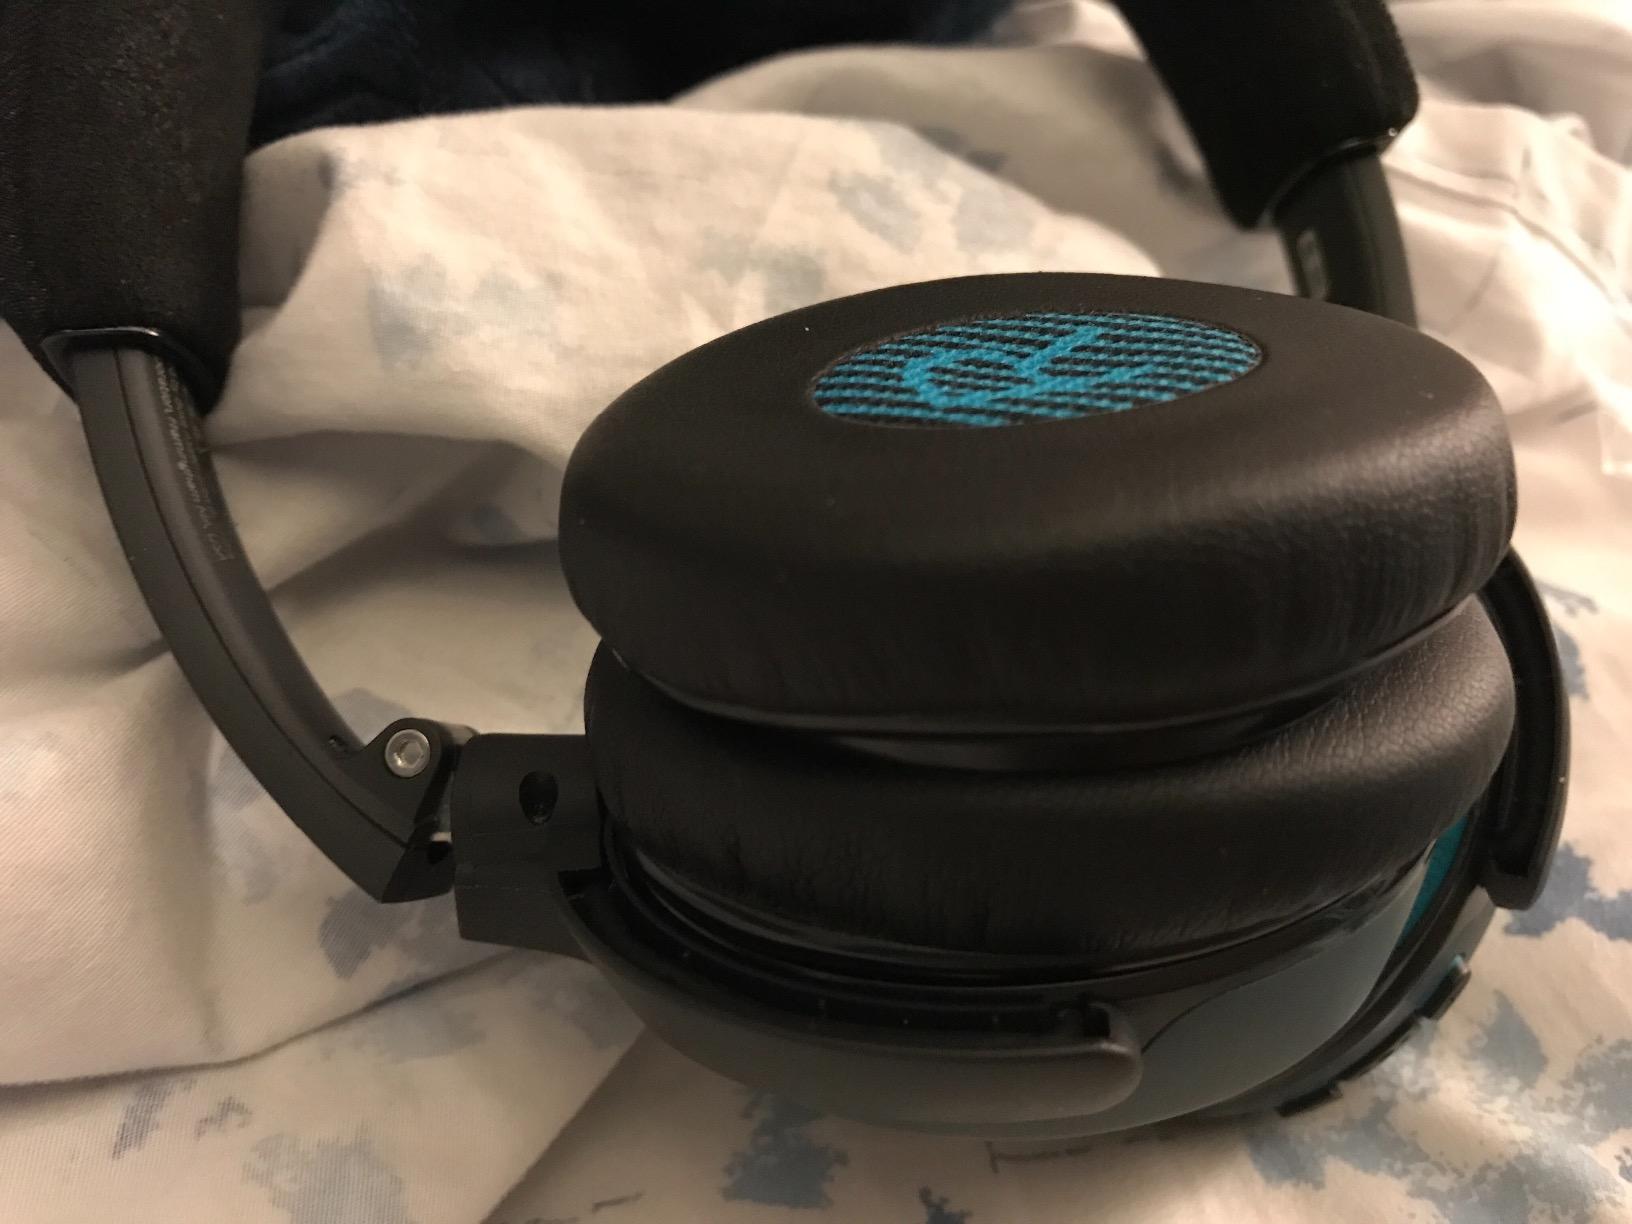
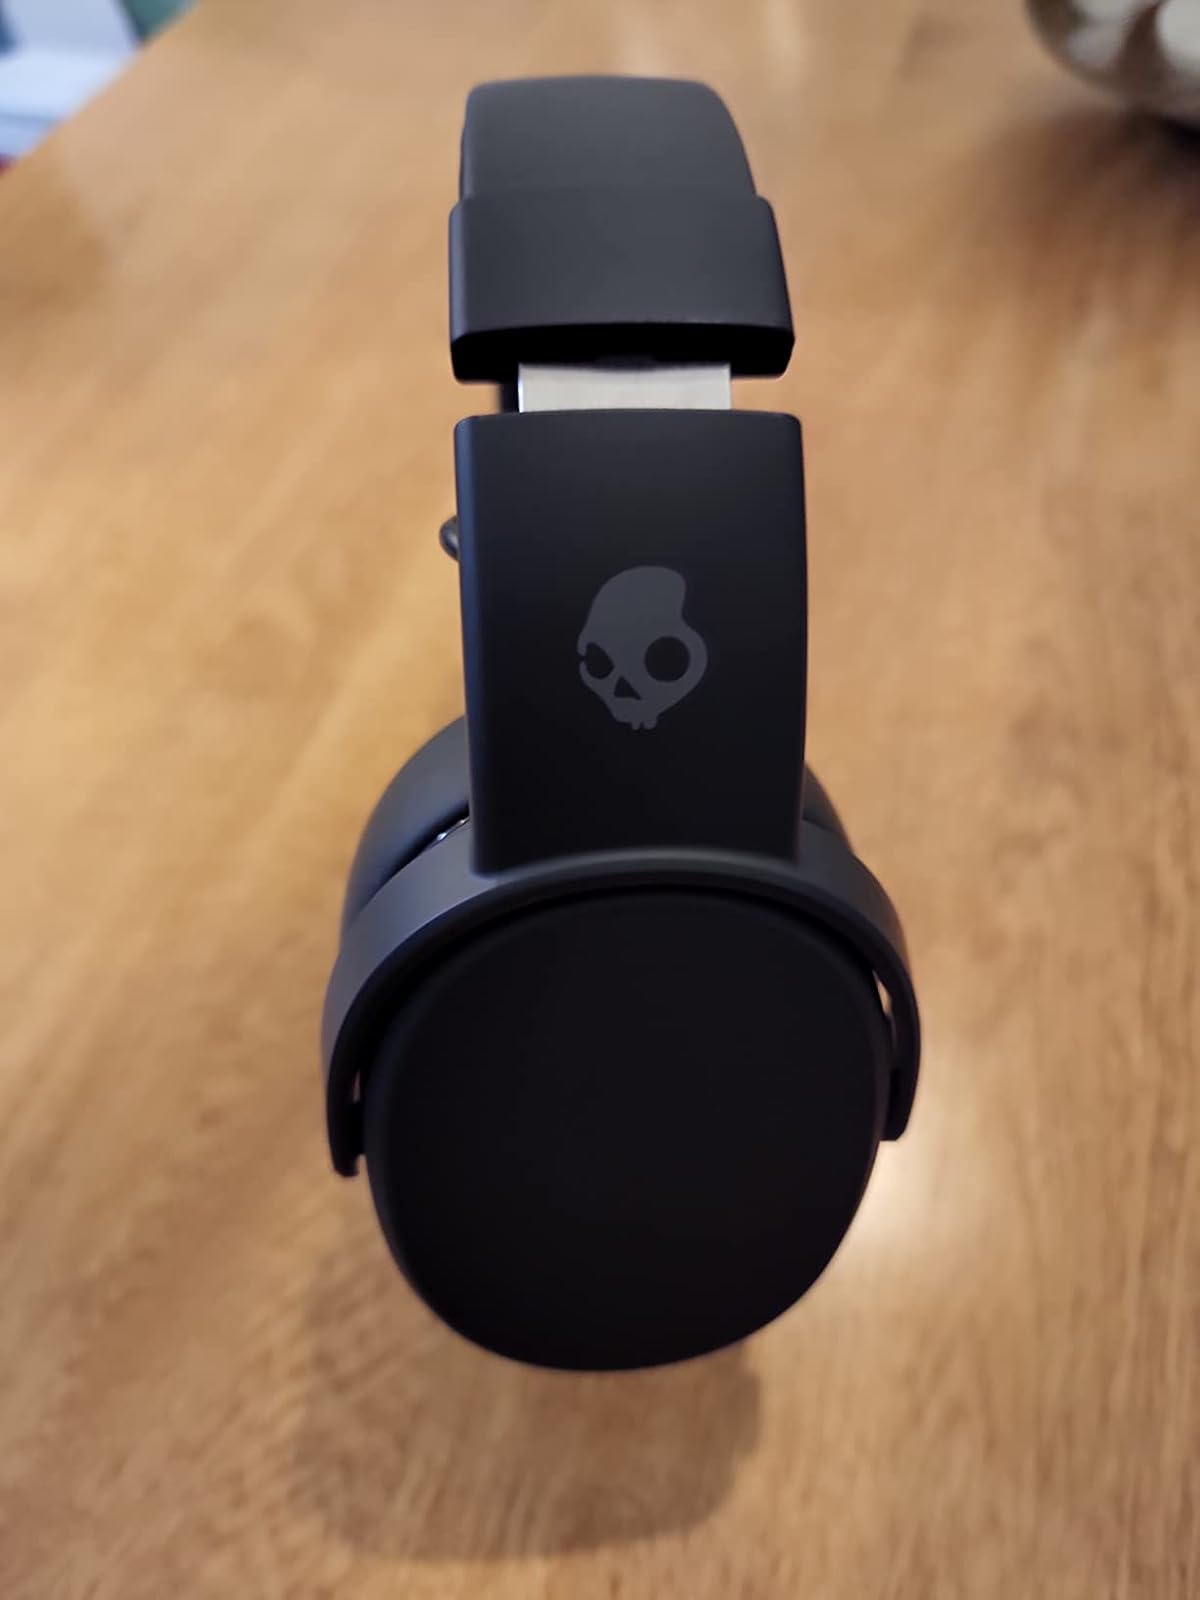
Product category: headphones
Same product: no